Lever frame

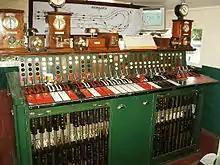
Everglades Junction signal box with its Westinghouse Brake & Signal Co. Ltd. Style 'L' Power Lever Frame

A mechanical lever frame is designed to harness mechanical advantage to operate switch points, signals or both under the protection of the interlocking logic. The levers are connected to field appliances via solid pipes or taut wires such that the full travel of the lever will reliably cause full travel in the appliance. Each lever is engaged with the interlocking logic such that movement of the lever is only possible when all necessary conditions are met. The interlocking may be mechanical, electric (via solenoids) or both with the apparatus being mounted horizontally behind the lever frame or vertically below it.